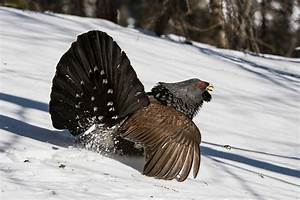
Label: chicken